History of the United Nations

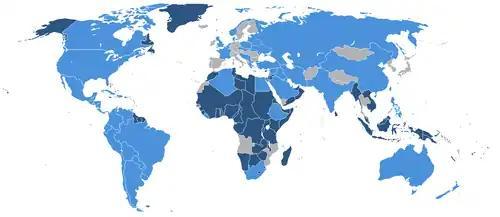
The UN in 1945. In light blue, the founding members. In dark blue, protectorates and colonies of the founding members.

The Allies agreed to the basic structure of the new body at the Dumbarton Oaks Conference in 1944. From 21 September to 7 October, delegations from the Big Four met in Washington, D.C. to elaborate plans. Those and later talks produced proposals outlining the purposes of the new international organization, its membership and organs, as well as arrangements to maintain international peace and security and international economic and social cooperation. Churchill urged Roosevelt to restore France to its status of a major Power after the liberation of Paris in August 1944.